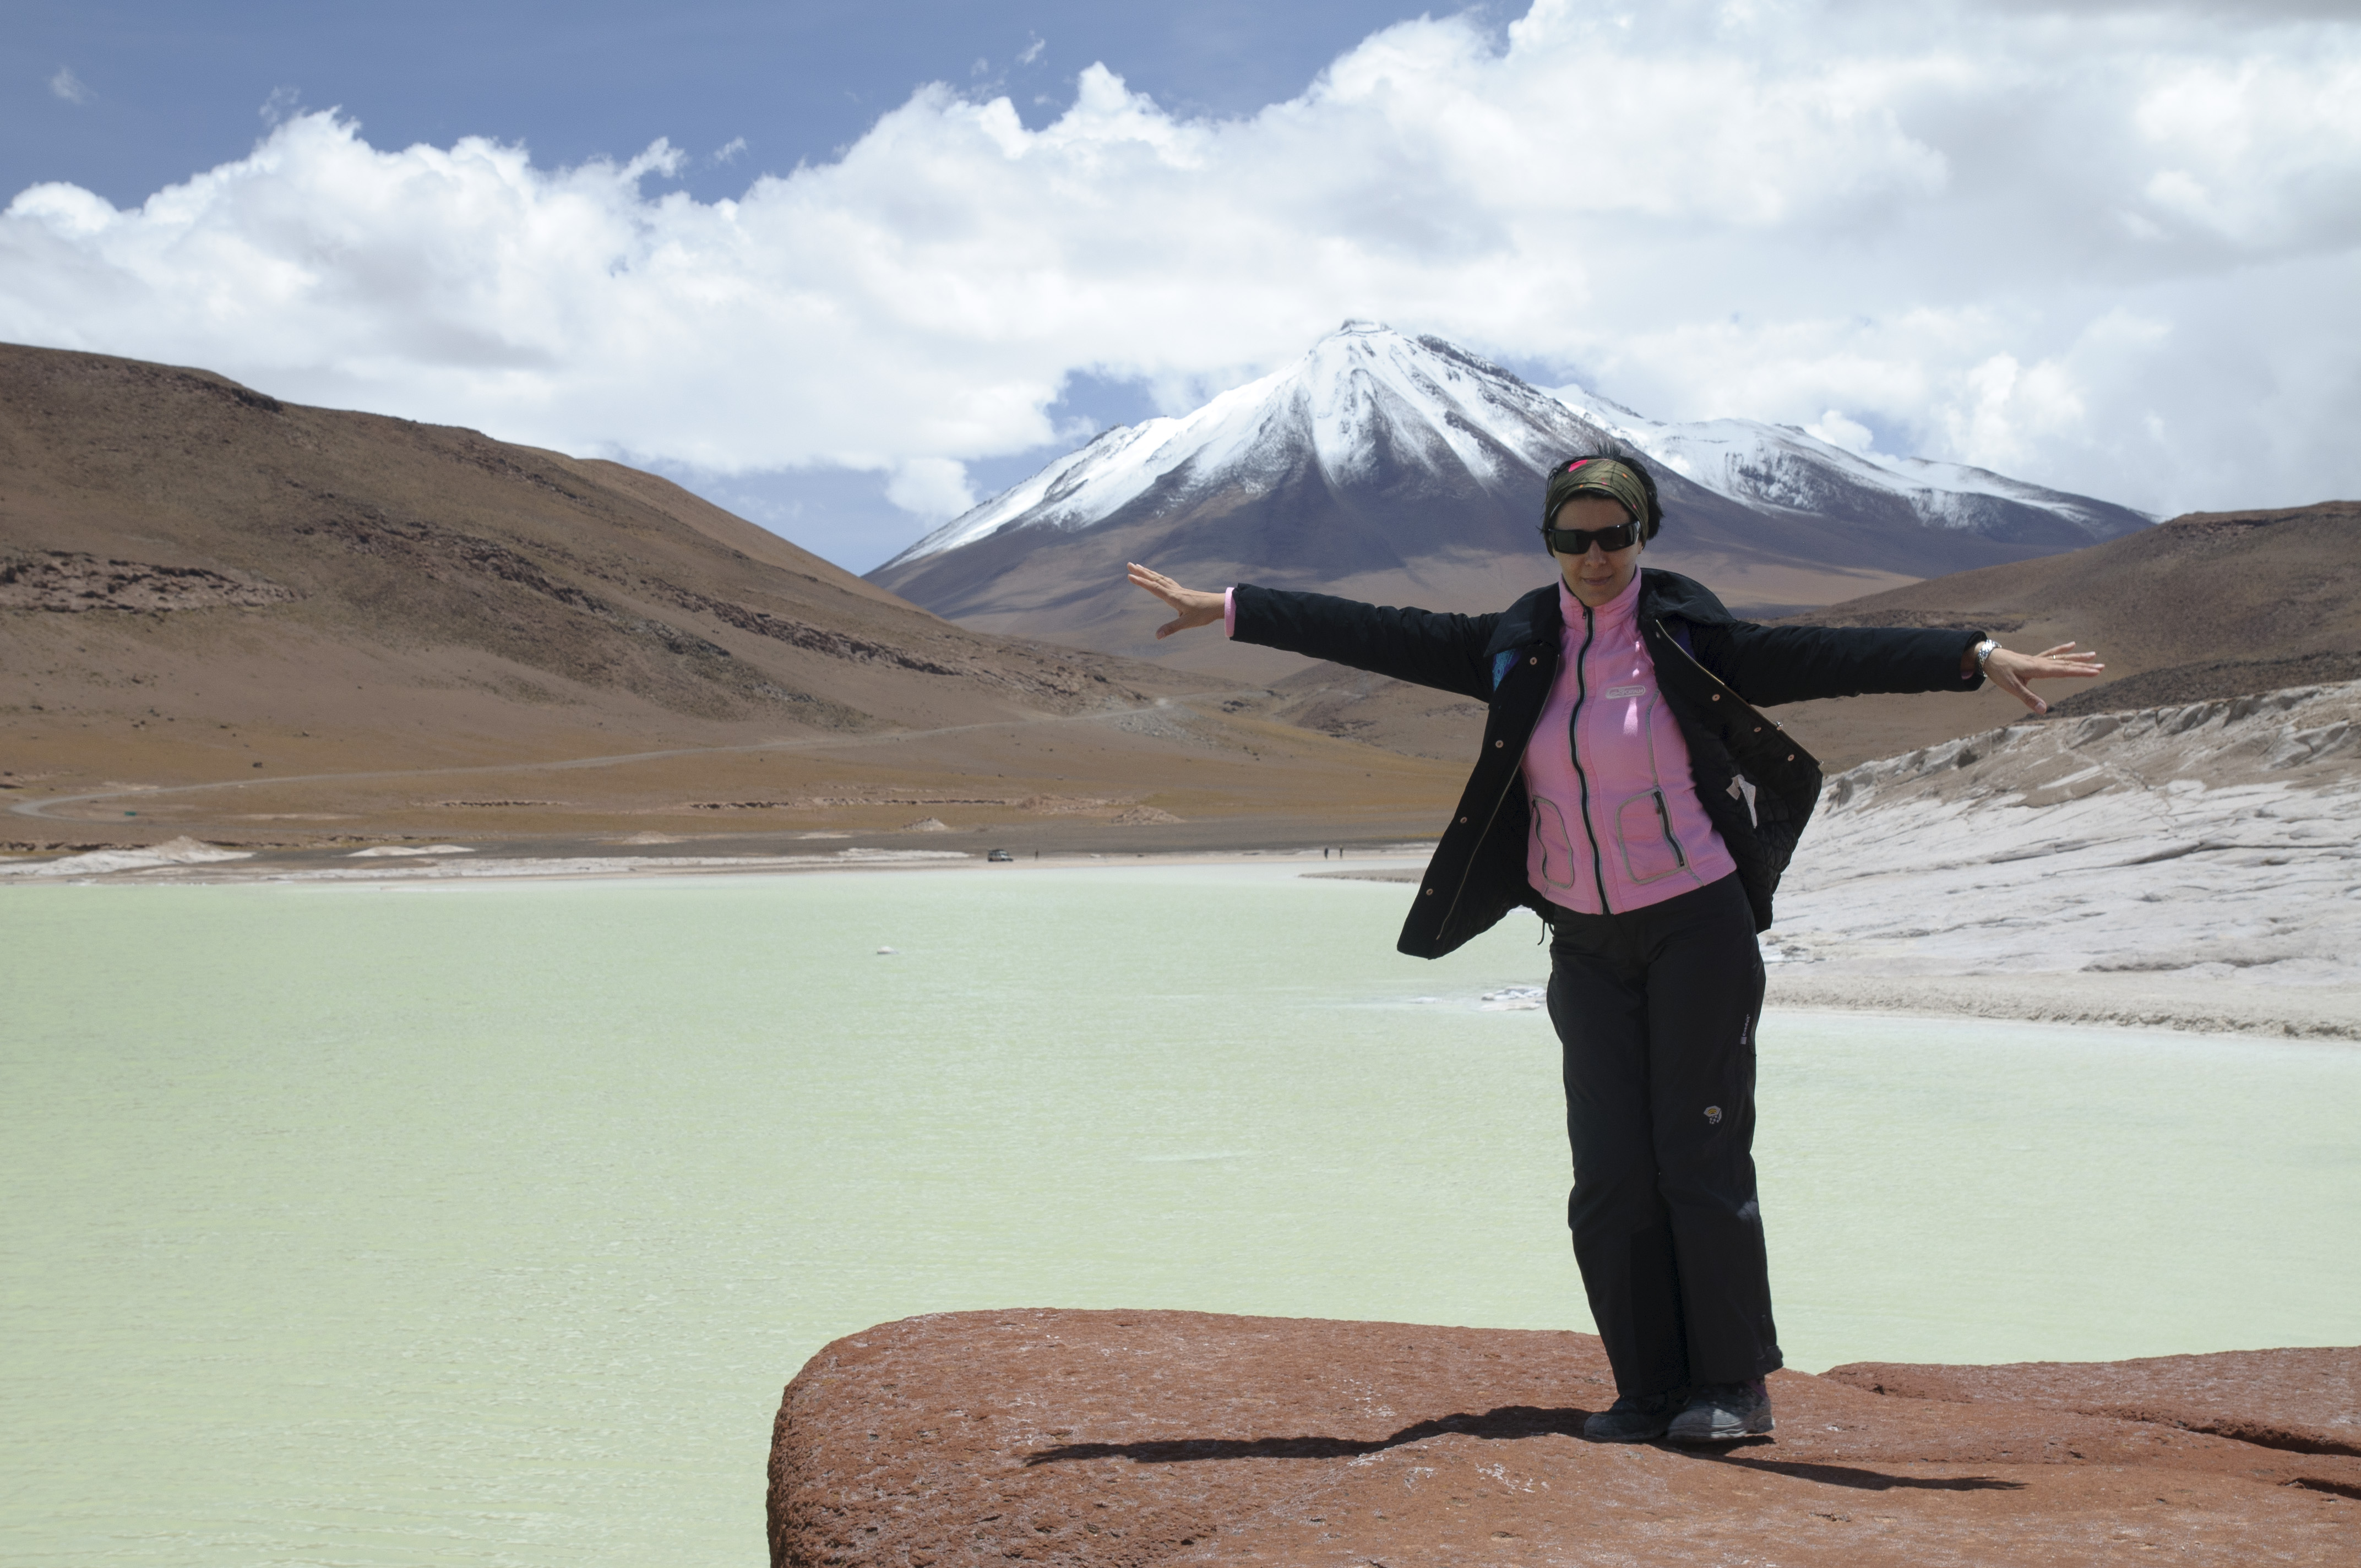
landscape, sea, sand, rock, walking, mountain, lake, vacation, travel, nikon, chile, sanpedrodeatacama, d300, landform, natural environment, geographical feature, aeolian landform